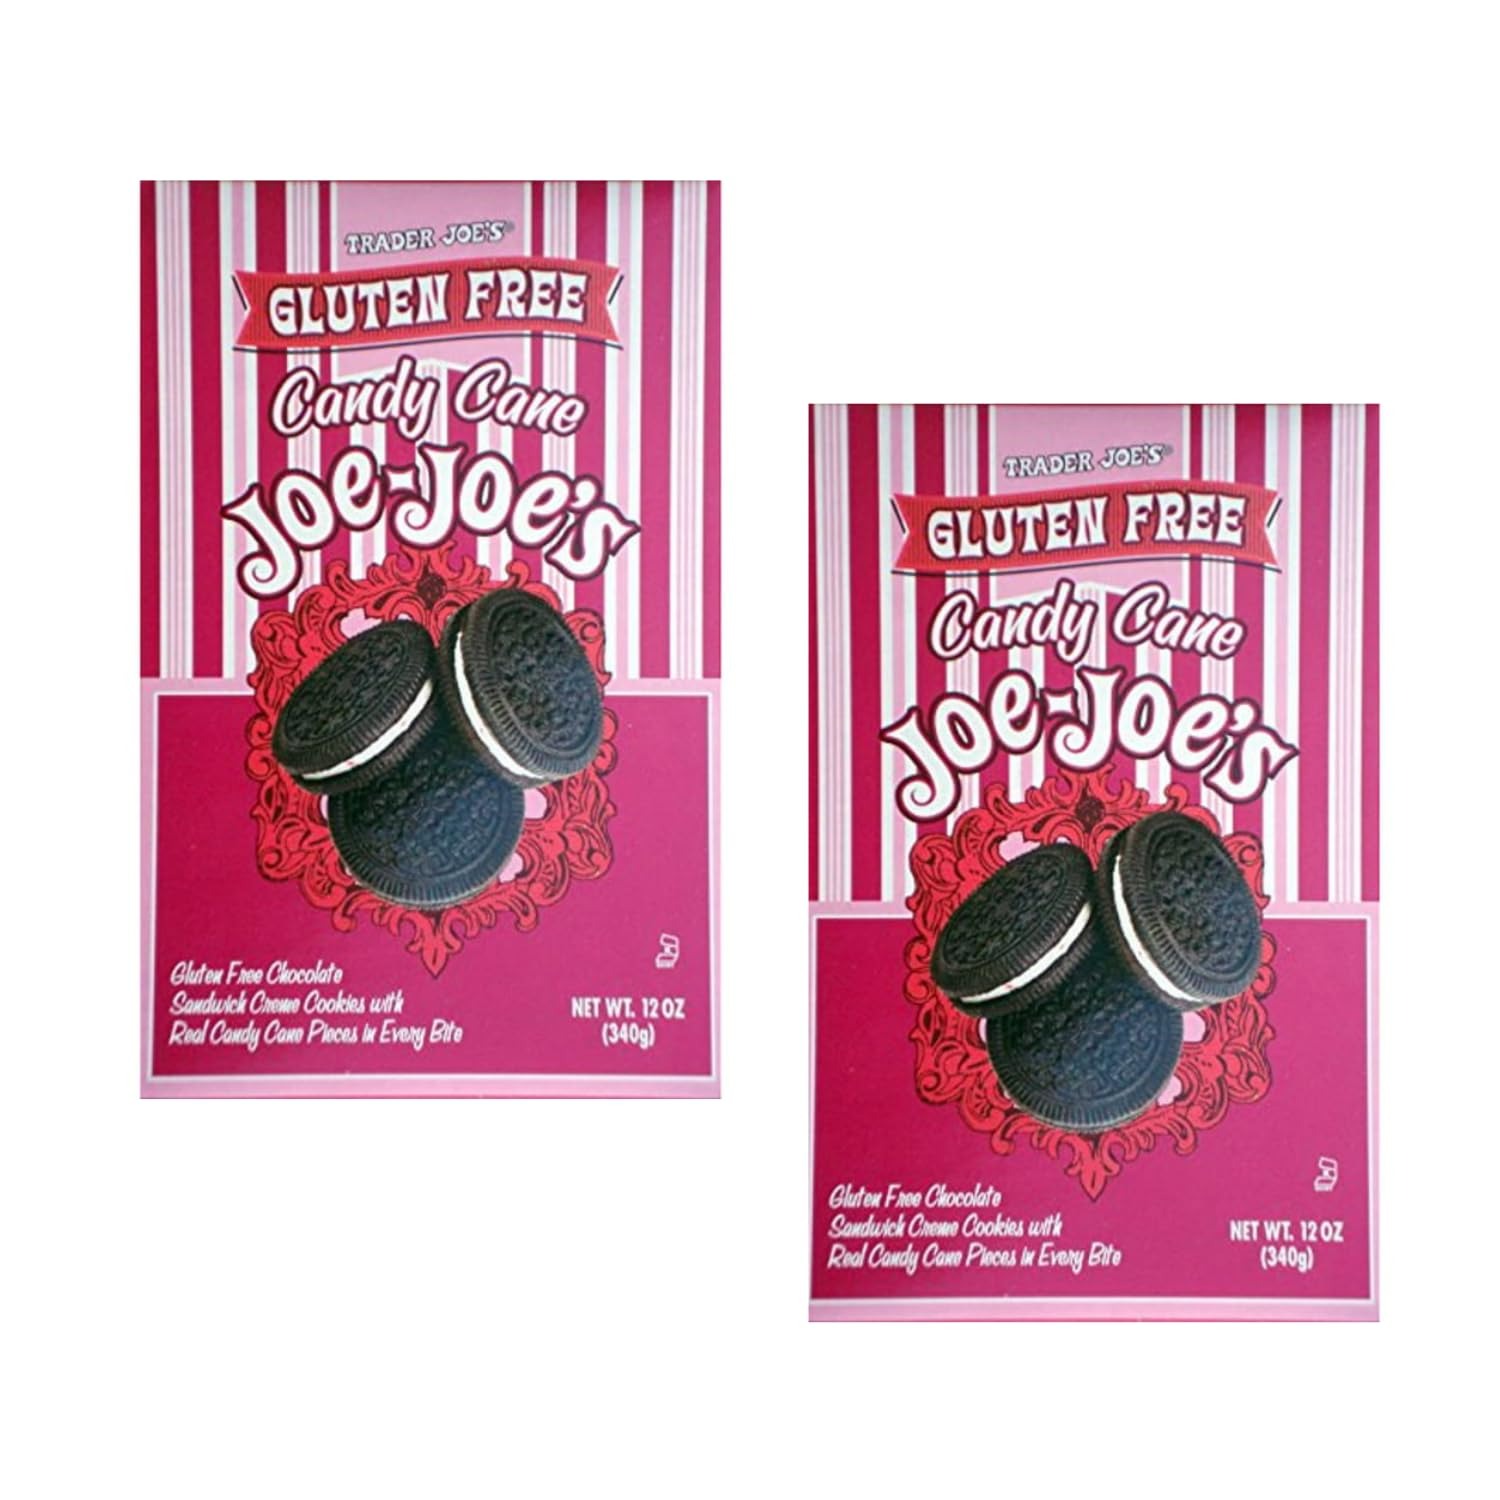
Item Name: Trader Joe's Gluten Free Candy Cane Joe-Joe's Cookies…
Value: 12.0
Unit: Ounce

Price: 25.93